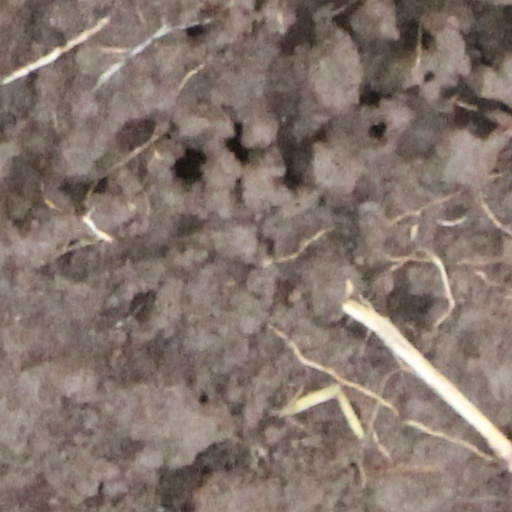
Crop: wheat